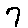
Label: 7